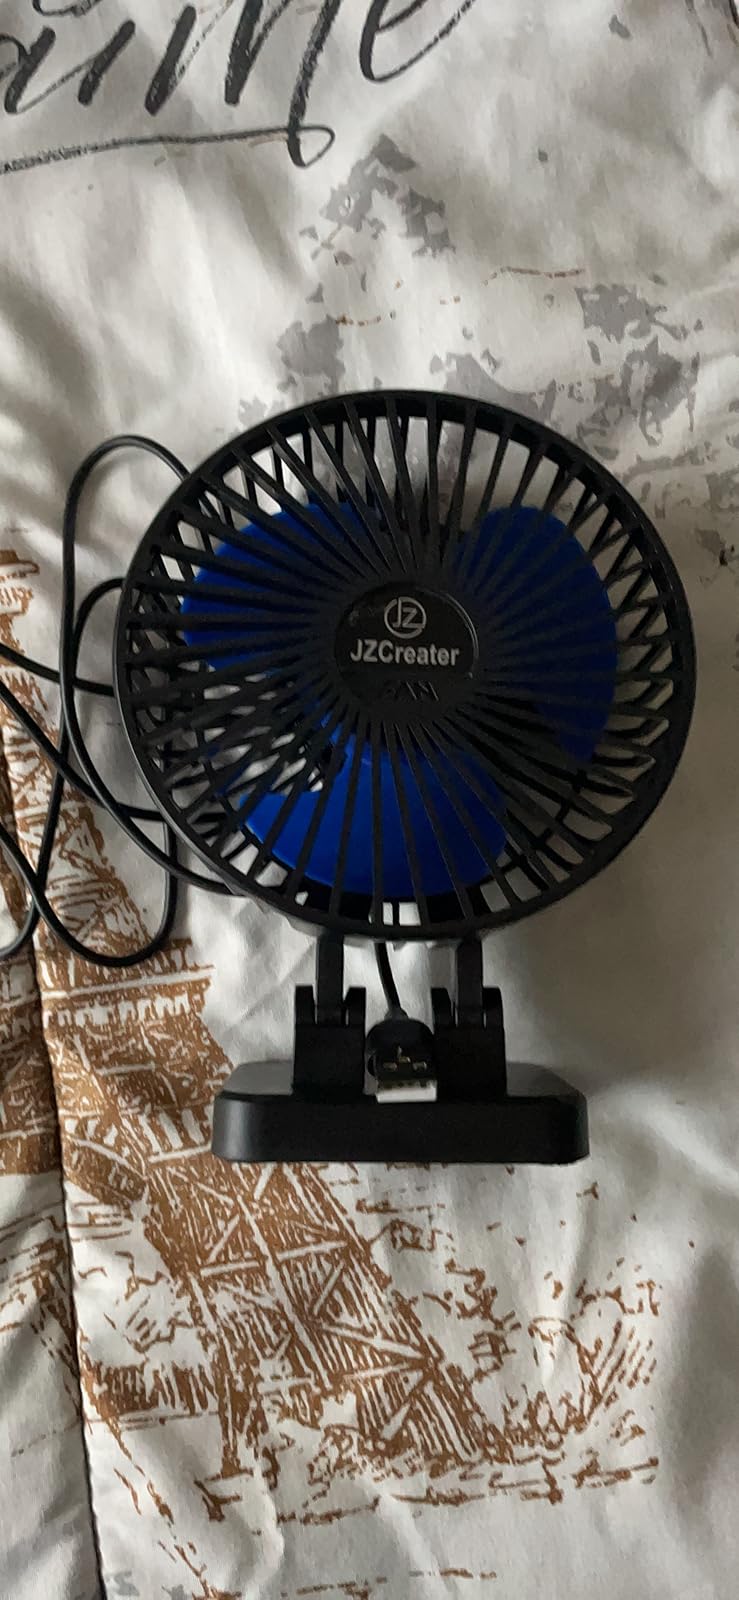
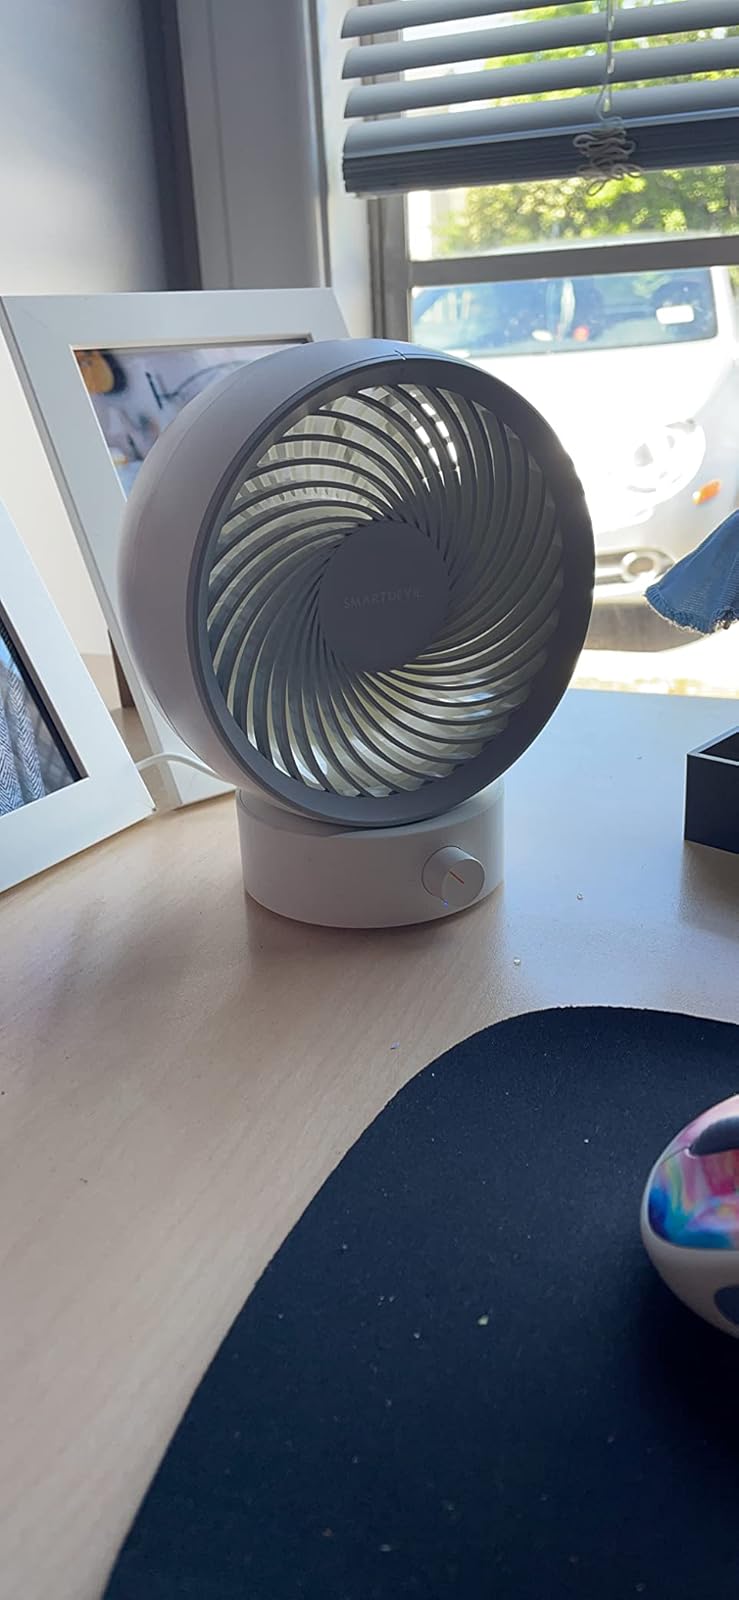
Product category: fan
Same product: no